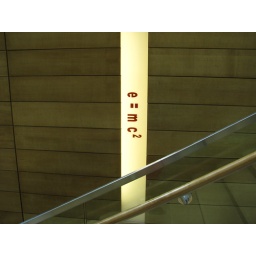
Einstien's matter to energy formula on the wall of public library in Richland, WA.